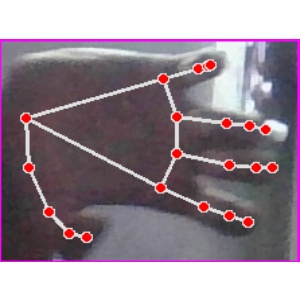
अक्षर: त